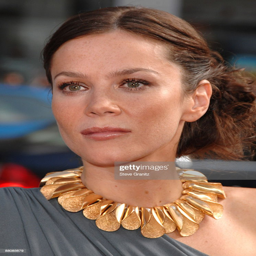
actor arrives at the premiere .